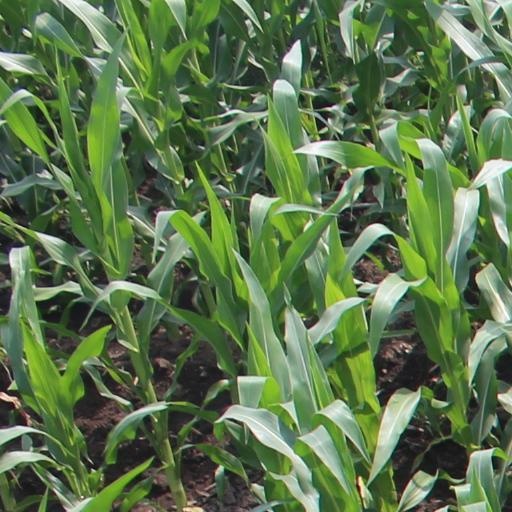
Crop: maize; corn